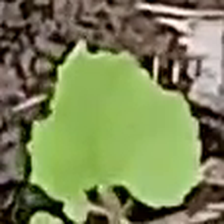
Weed species: Little_Mallow(Malva parviflora)